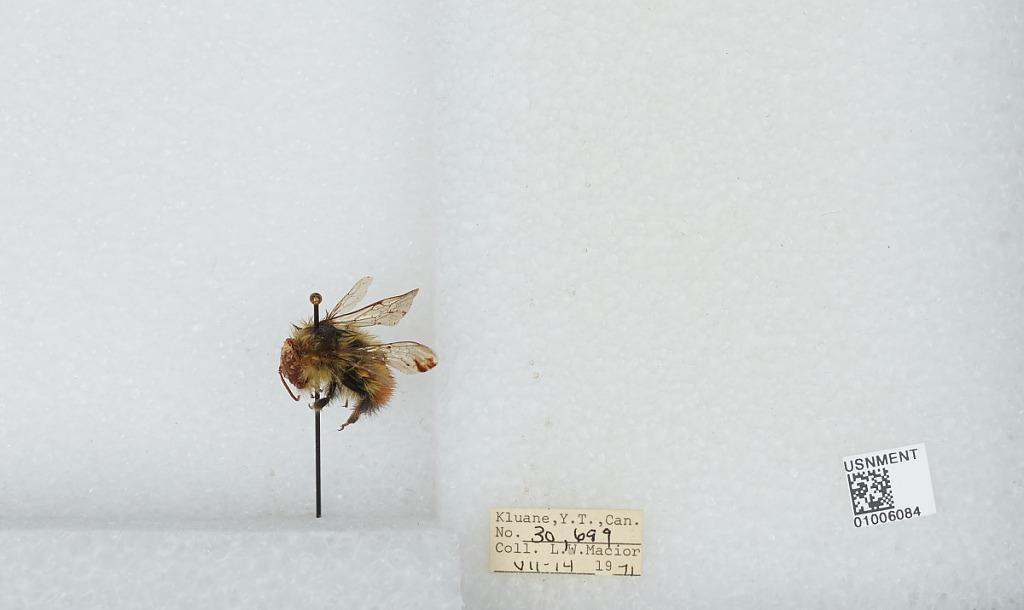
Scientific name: Bombus (Pyrobombus) flavifrons Cresson
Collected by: L. Macior
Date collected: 1971-7-14
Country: Canada
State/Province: Yukon Territory
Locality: Kluane
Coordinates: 60.75, -139.5